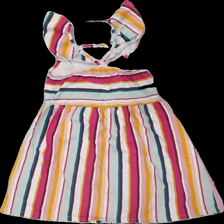
View: back
Type: Dress
Category: Children
Brand: Lindex
Colors: Orange, Purple, Green, Multicolor
Material: 100% cotton
Pattern: Striped
Cut: Regular
Size: 122
Season: All
Stains: Major
Damage: fläckar
Damage location: bottom center
Damage 2: fläckar
Damage 2 location: middle center
Price range: <50
Recommended usage: Export
Description: randig klänning med fläckar fram och bak